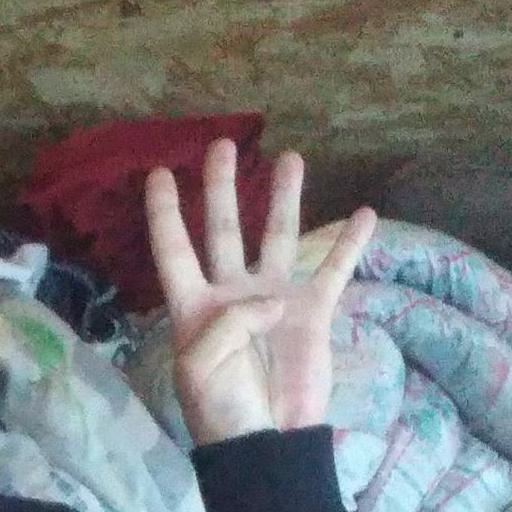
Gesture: four